Batuque (Brazil)

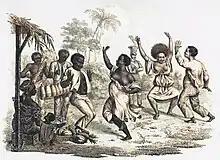
"Batuque in São Paulo", by Nachtmann, Spix and Martius, 1820s

Many zungu houses in 19th century Rio often organized communal dances or batuques, where Africans organized themselves into distinct groups or nations to perform together. In the Rio suburbs, these dances drew up to two thousand Africans who danced in separate circles based on their nations. These nations had distinct dances, but they came together for common dances, including batuque, lundu, and capoeira.